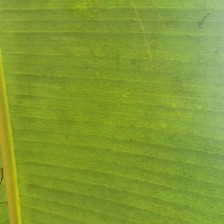
Label: healthy